Charles William Ferdinand, Duke of Brunswick

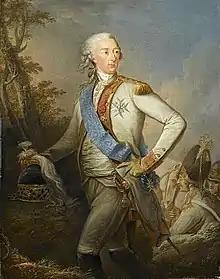
Louis Joseph, Prince of Condé, primary author of the Brunswick Manifesto

In 1787 the Duke was made Generalfeldmarschall (field marshal) in the Prussian army. Frederick William II of Prussia appointed him as commander of a 20,000-strong Prussian force which was to invade the United Provinces of the Netherlands (The Dutch Republic). The goal was to suppress the Patriots of the Batavian Revolution, restoring the authority of the stadtholder William V of the House of Orange. Much of the country was in open revolt against William, whose personal troops were unable to quell the Patriot militias and the various Dutch provinces refused to aid him.